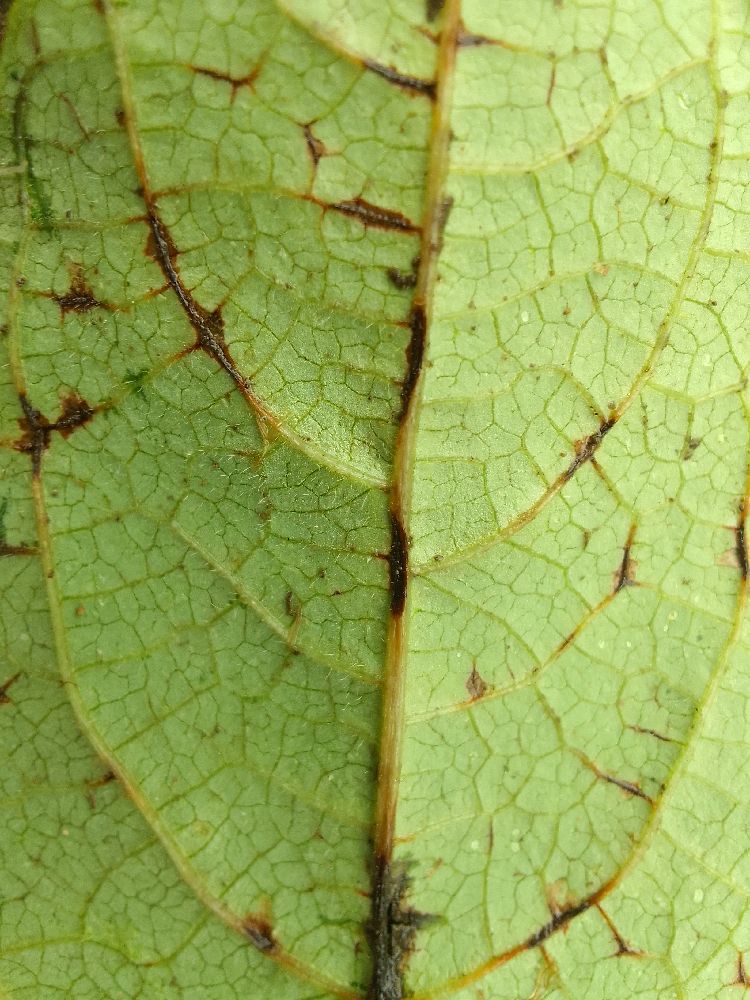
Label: anthracnose